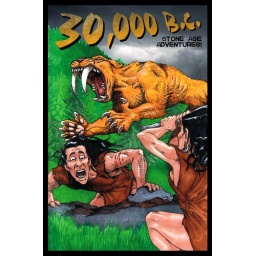
ink on paper (title &amp;amp; sky added digitally in 2009).